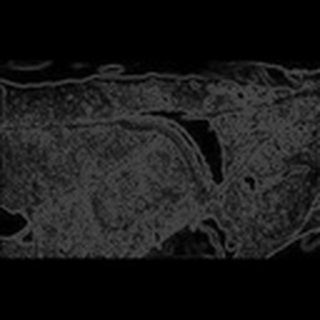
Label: cotton_army_worm